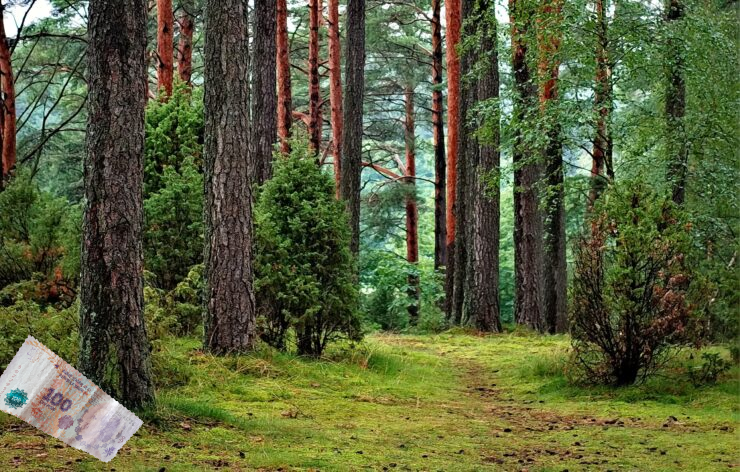
Denominación: 100